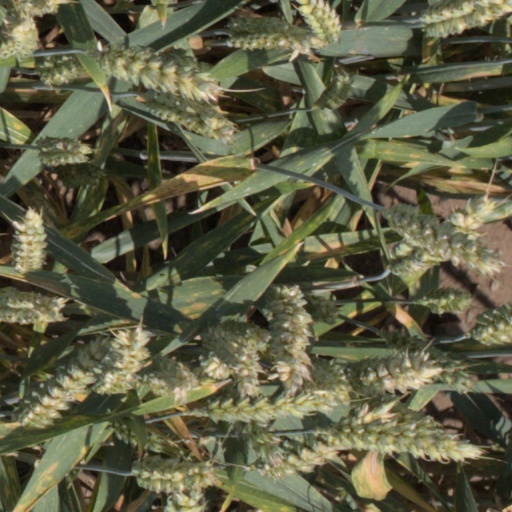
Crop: wheat